Bishūyama Jun'ichi

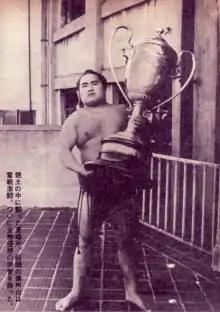
With the Emperor's Cup

In the summer 1945 tournament in the midst of regular allied bombings, Bishūyama had the best tournament of his career. It had been scheduled to be held on the Meiji Shrine grounds in May but had been postponed due to the bombings. The tournament was moved to the Ryōgoku Kokugikan which itself was regularly closed due to the air raids. Under these conditions and with a truncated tournament of only seven days that was closed to the public, Bishūyama, at "maegashira" 1, took the championship with a perfect 7-0 record. This championship included beating his rival Haguroyama on the first day. This achievement would be his only championship of his career. His accomplishment was not forgotten however. Over ten years later, in a special edition magazine published in 1956, his picture clutching the Emperor's Cup was put on the front page. He was commemorated for his persistent fighting spirit on the dohyō during the turmoil of the allied bombings.